LeMat Revolver

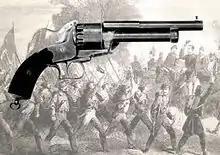
LeMat Revolver, original cap & ball model, used by Confederate States troops in the American Civil War

When war broke out, LeMat received Confederate contracts to produce 5,000 revolvers, and plans were laid to manufacture the gun abroad and then import them into the Confederacy, which lacked the necessary facilities to produce the weapon locally. Confederate gun runners were able to slip shipments of the gun through the U.S. Navy blockade, and it is estimated that about 2,500 made it into Confederate service.